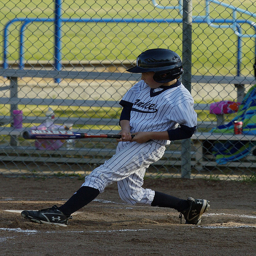
A young boy playing baseball swinging as the batter.
A baseball player is hitting the baseball in a game.
A boy in a baseball uniform, on a playing field, is swinging his bat in front of the stands.
A baseball player holding a bat next to home plate.
there is a small boy that is playing baseball